Inashiki District, Ibaraki

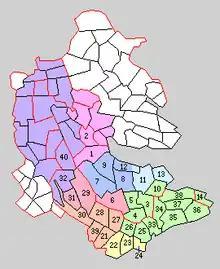
Towns and villages with number of the Shida (1–14) and Kōchi (21–40) districts in 1889. Currently in : Tsuchiura City, : Ryugasaki City, : Ushiku City, : Tsukuba City, : Kawachi Town, : Inashiki City, : Ami Town, : Miho Village.

Following the Inashiki merger but as of November 1, 2021 population data, the district has an estimated population of 70,598 and a density of 387 persons per km. Its total area is 182.31 km.